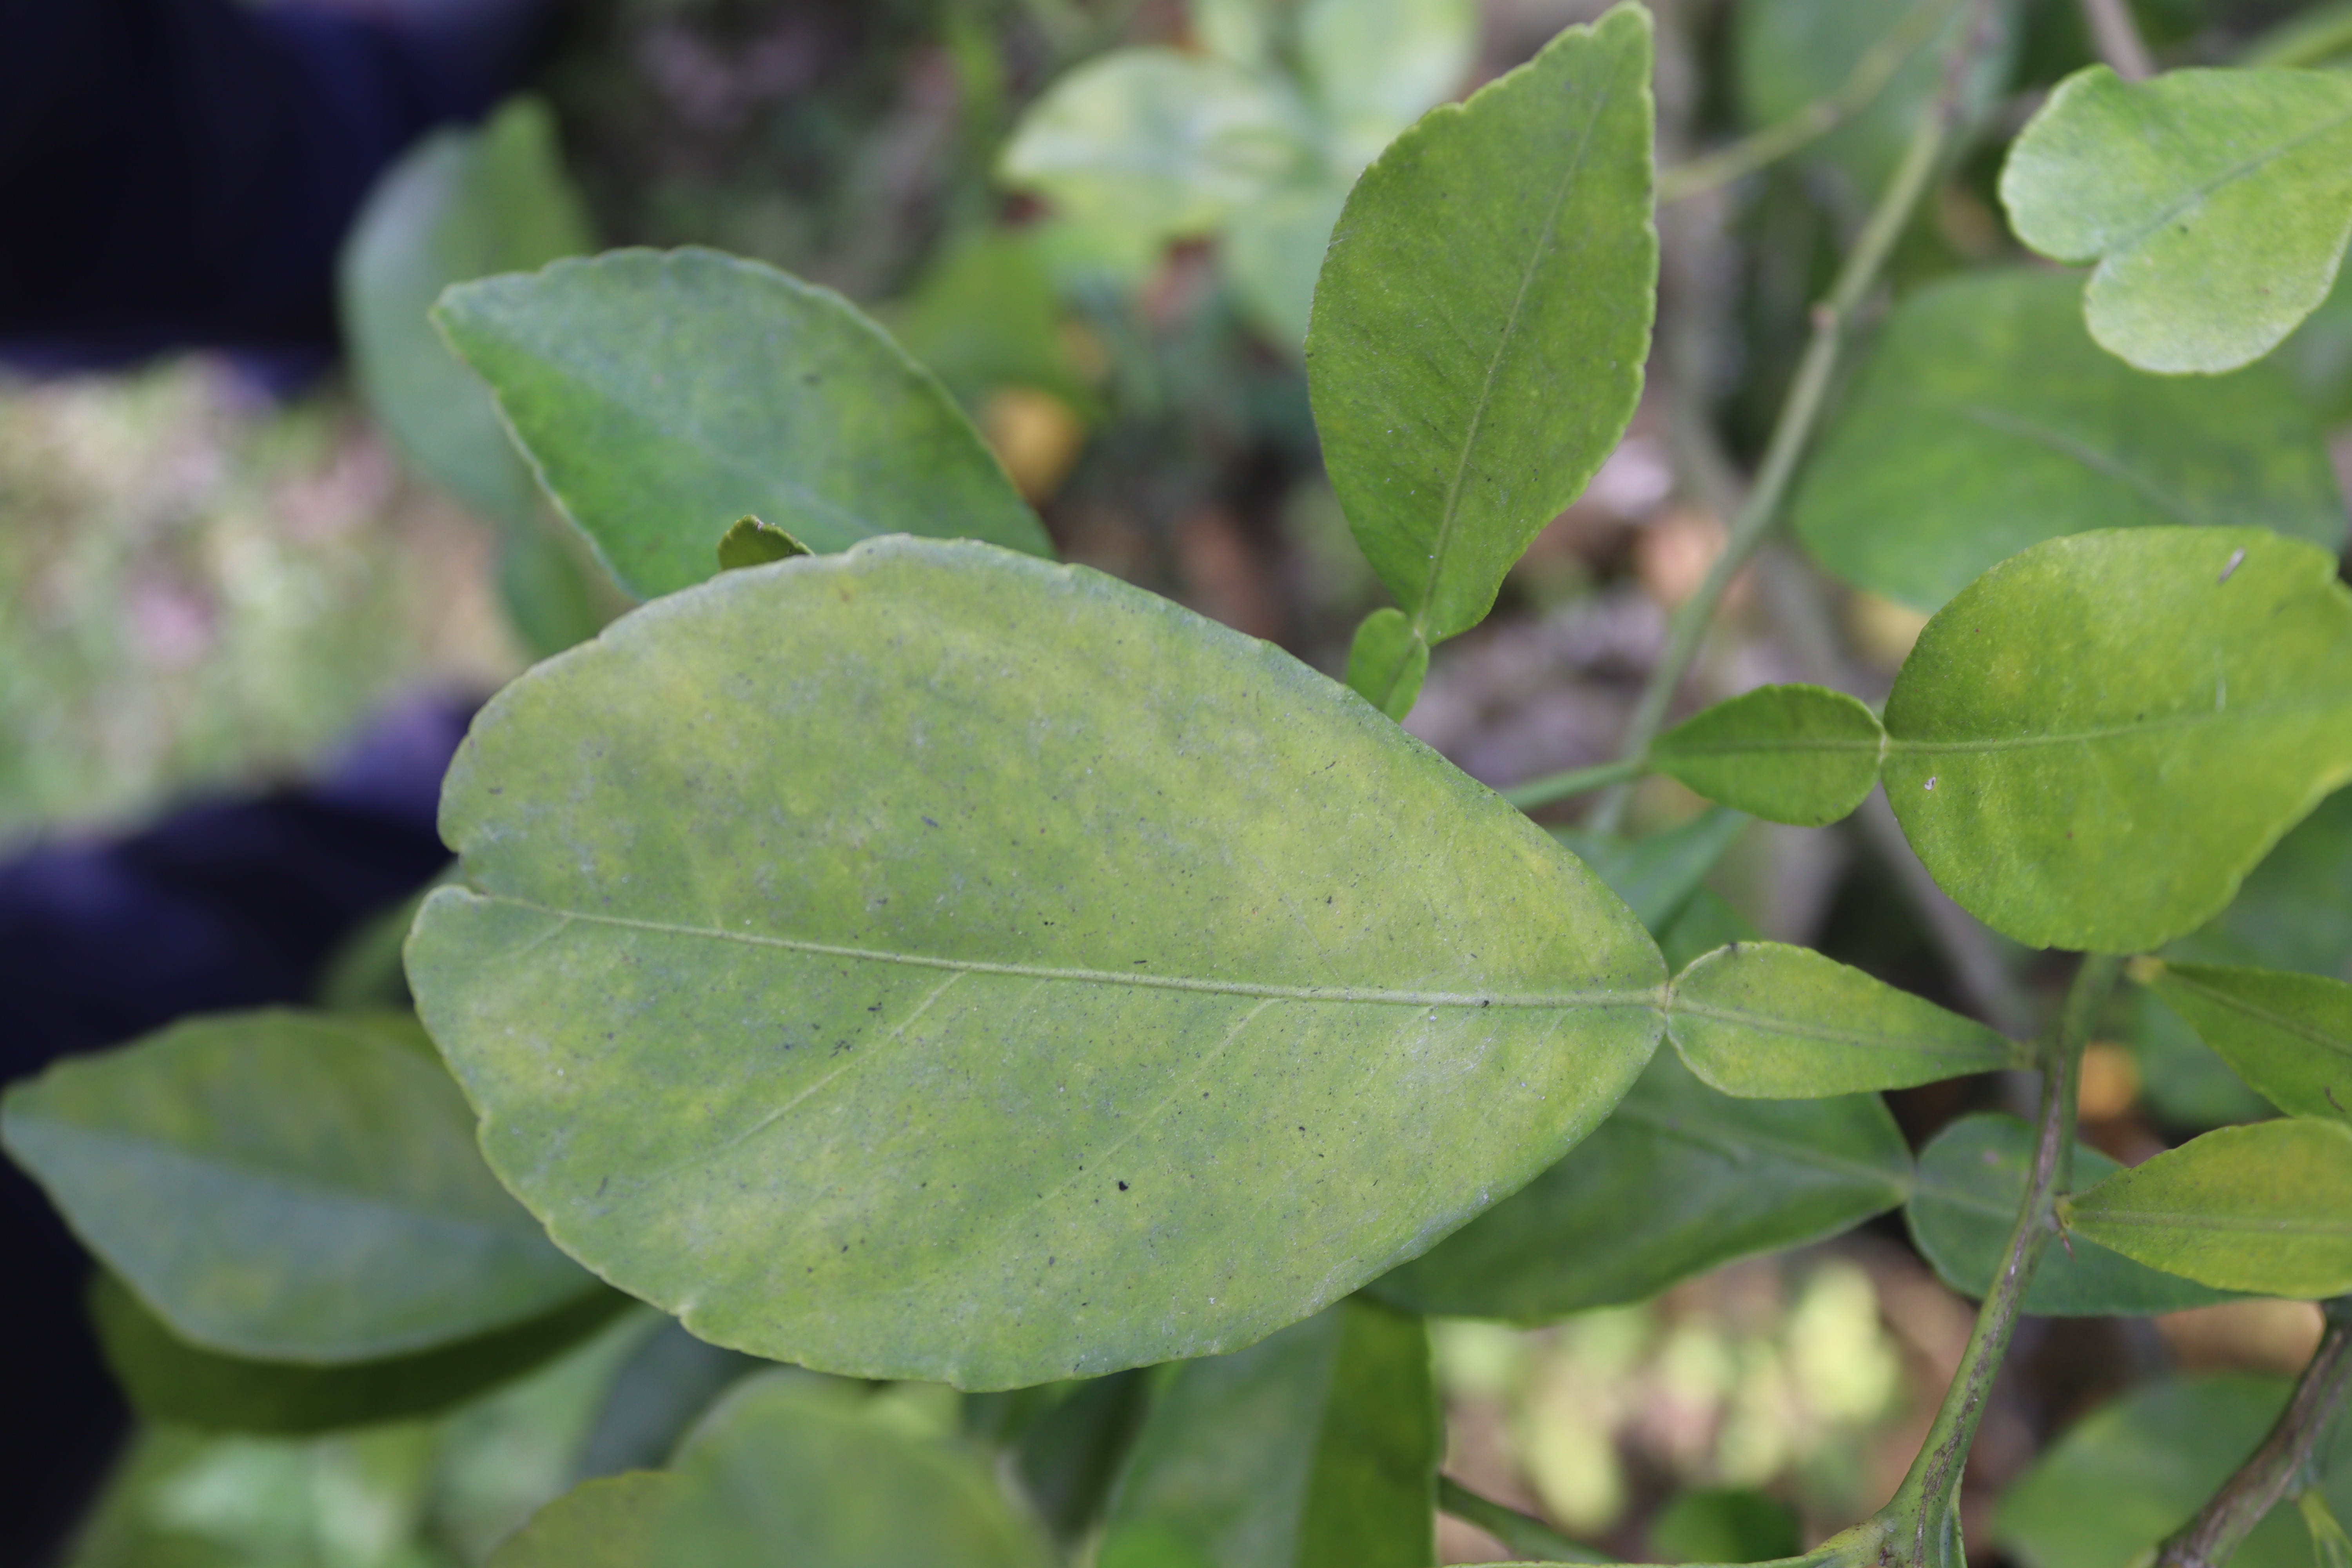
Mandarin leaf variety: Nagpuri